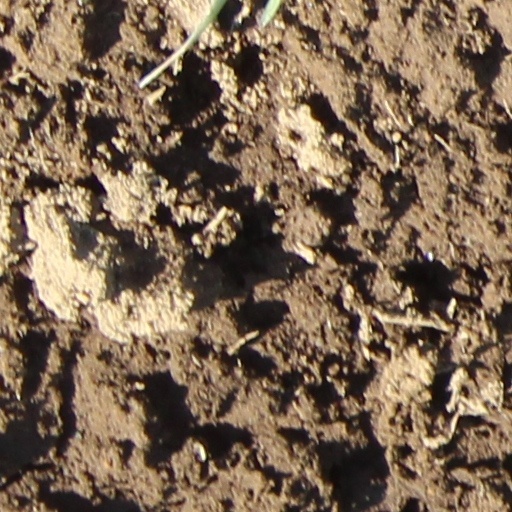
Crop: wheat